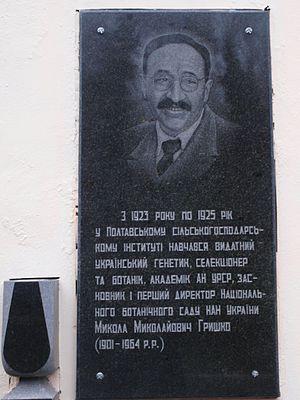
Plaque pour Mikola Grishka